Yulia Malinovsky

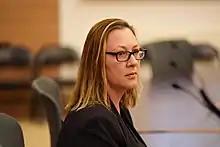
Malinovsky in 2020

Yulia Malinovsky Kunin ("Yuliya Malinovskaya"; born 5 September 1975) is a Ukrainian-born Israeli politician, lawyer and former local police officer. She is currently a member of the Knesset for Yisrael Beiteinu.